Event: Nepal Earthquake
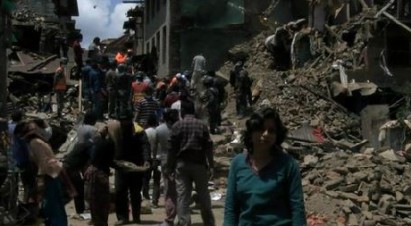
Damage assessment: damage